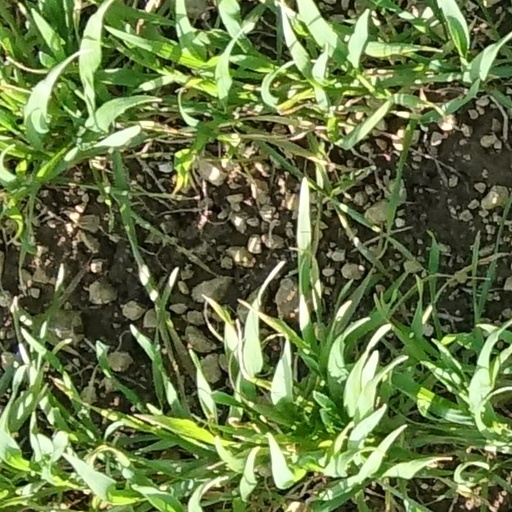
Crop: wheat